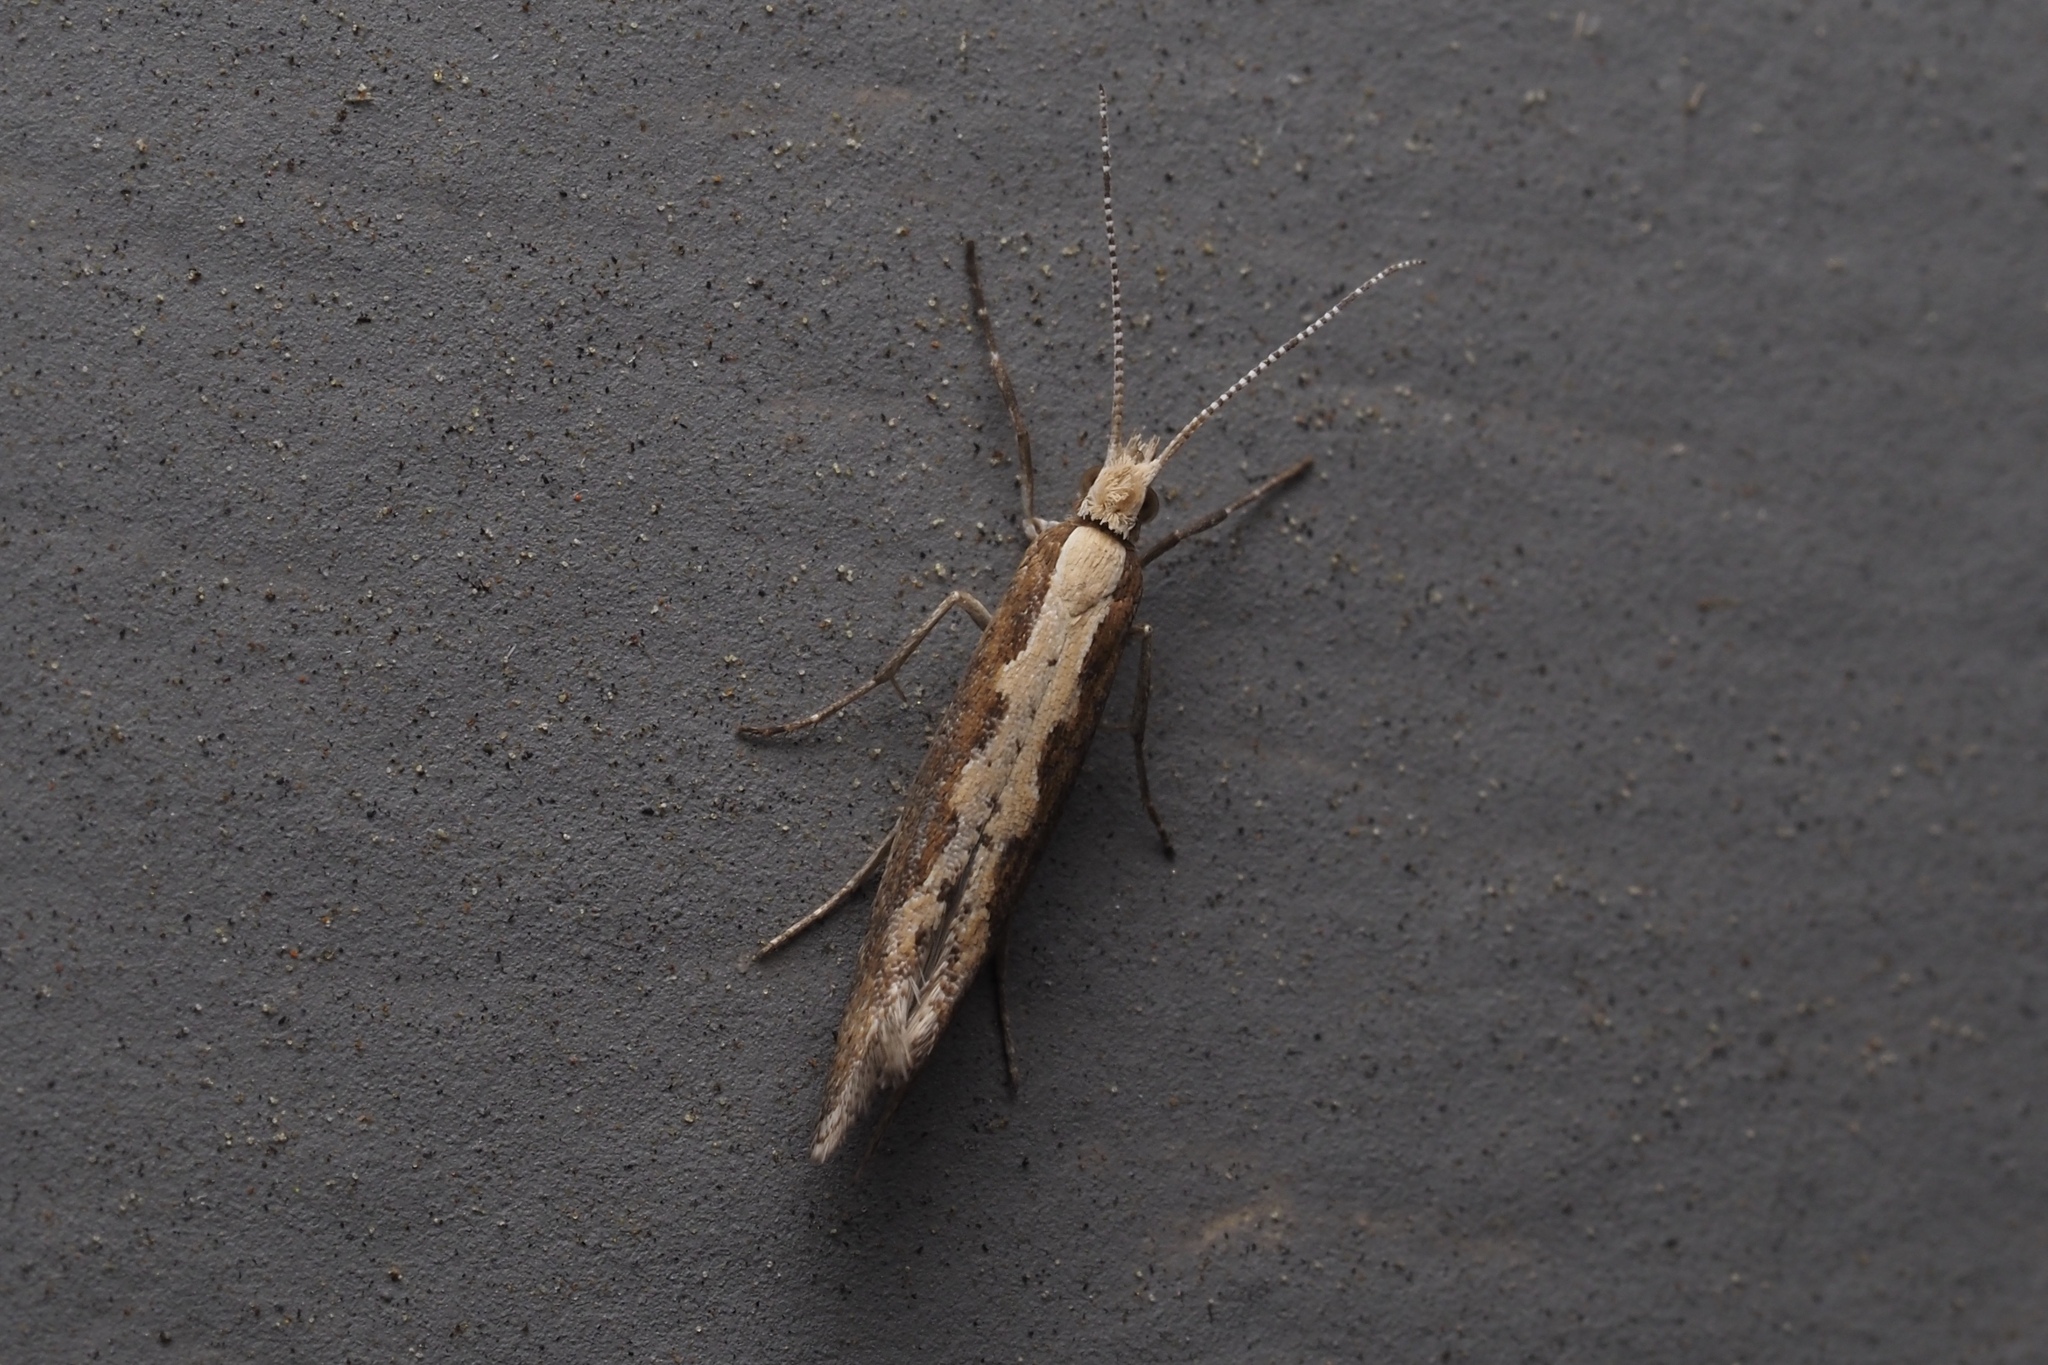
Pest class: diamondback_moth